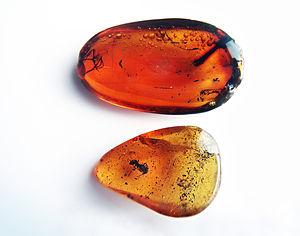
L'ambre est un nom de couleur par référence à de l'ambre jaune, oléorésine fossile sécrétée par les conifères, plus rarement appelée aussi succin, carabé ou karabé. La teinte de l'ambre varie du jaune citron au brun sombre. Ce nom de couleur ne s'emploie que pour les matières transparentes.